Lucille Eichengreen

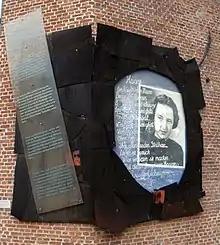
Commemorative plaque with an image of Lucille Eichengreen

Landau was the only member of her immediate family to survive the Holocaust, although it was not until 1947 that she was certain that her sister had died. After the liberation of the Bergen-Belsen camp by the British army, she spent a few months in the camp for displaced persons in Bergen-Belsen, working as a translator for the British. In cooperation with the British forces, she identified 40 members of the SS as having worked in the Neuengamme concentration camp, leading to their arrest and trial before a court.